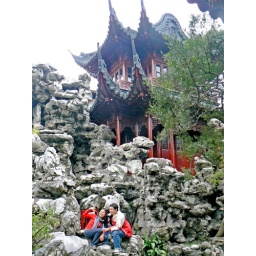
china tour yu gardens dramatic pagoda over tiger rock young couple sitting